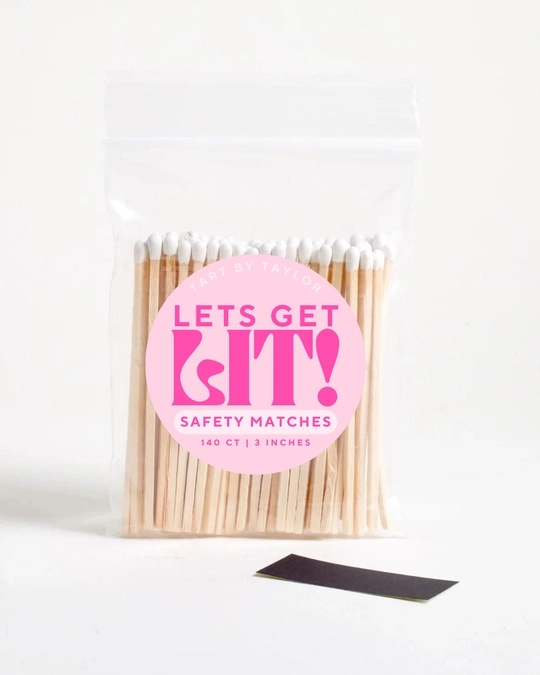
Refill Matches for Acrylic Match Strike
Refill your acrylic match strike ball with these match refills. Don't let your fire go out - refill and strike on! 3'' Safety Matches - Includes 140 safety matches and extra striking stickers Match strikers sold separately
Brand: Tart By Taylor
Category: Hardware > Tools > Lighters & Matches > Safety Matches